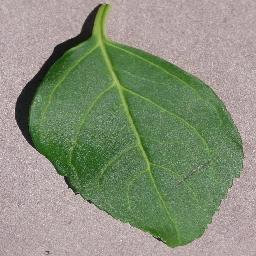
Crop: cherry
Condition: (including_sour)_healthy